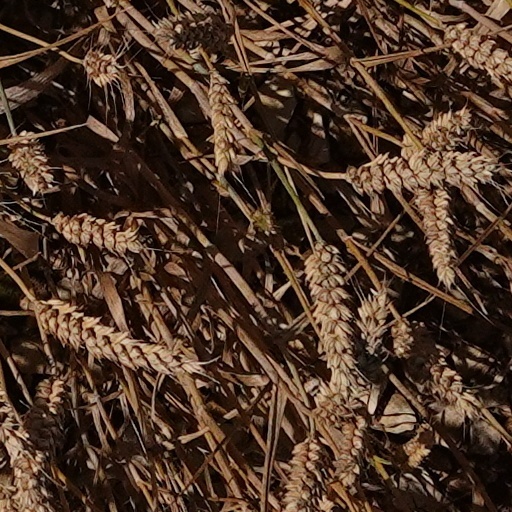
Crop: wheat